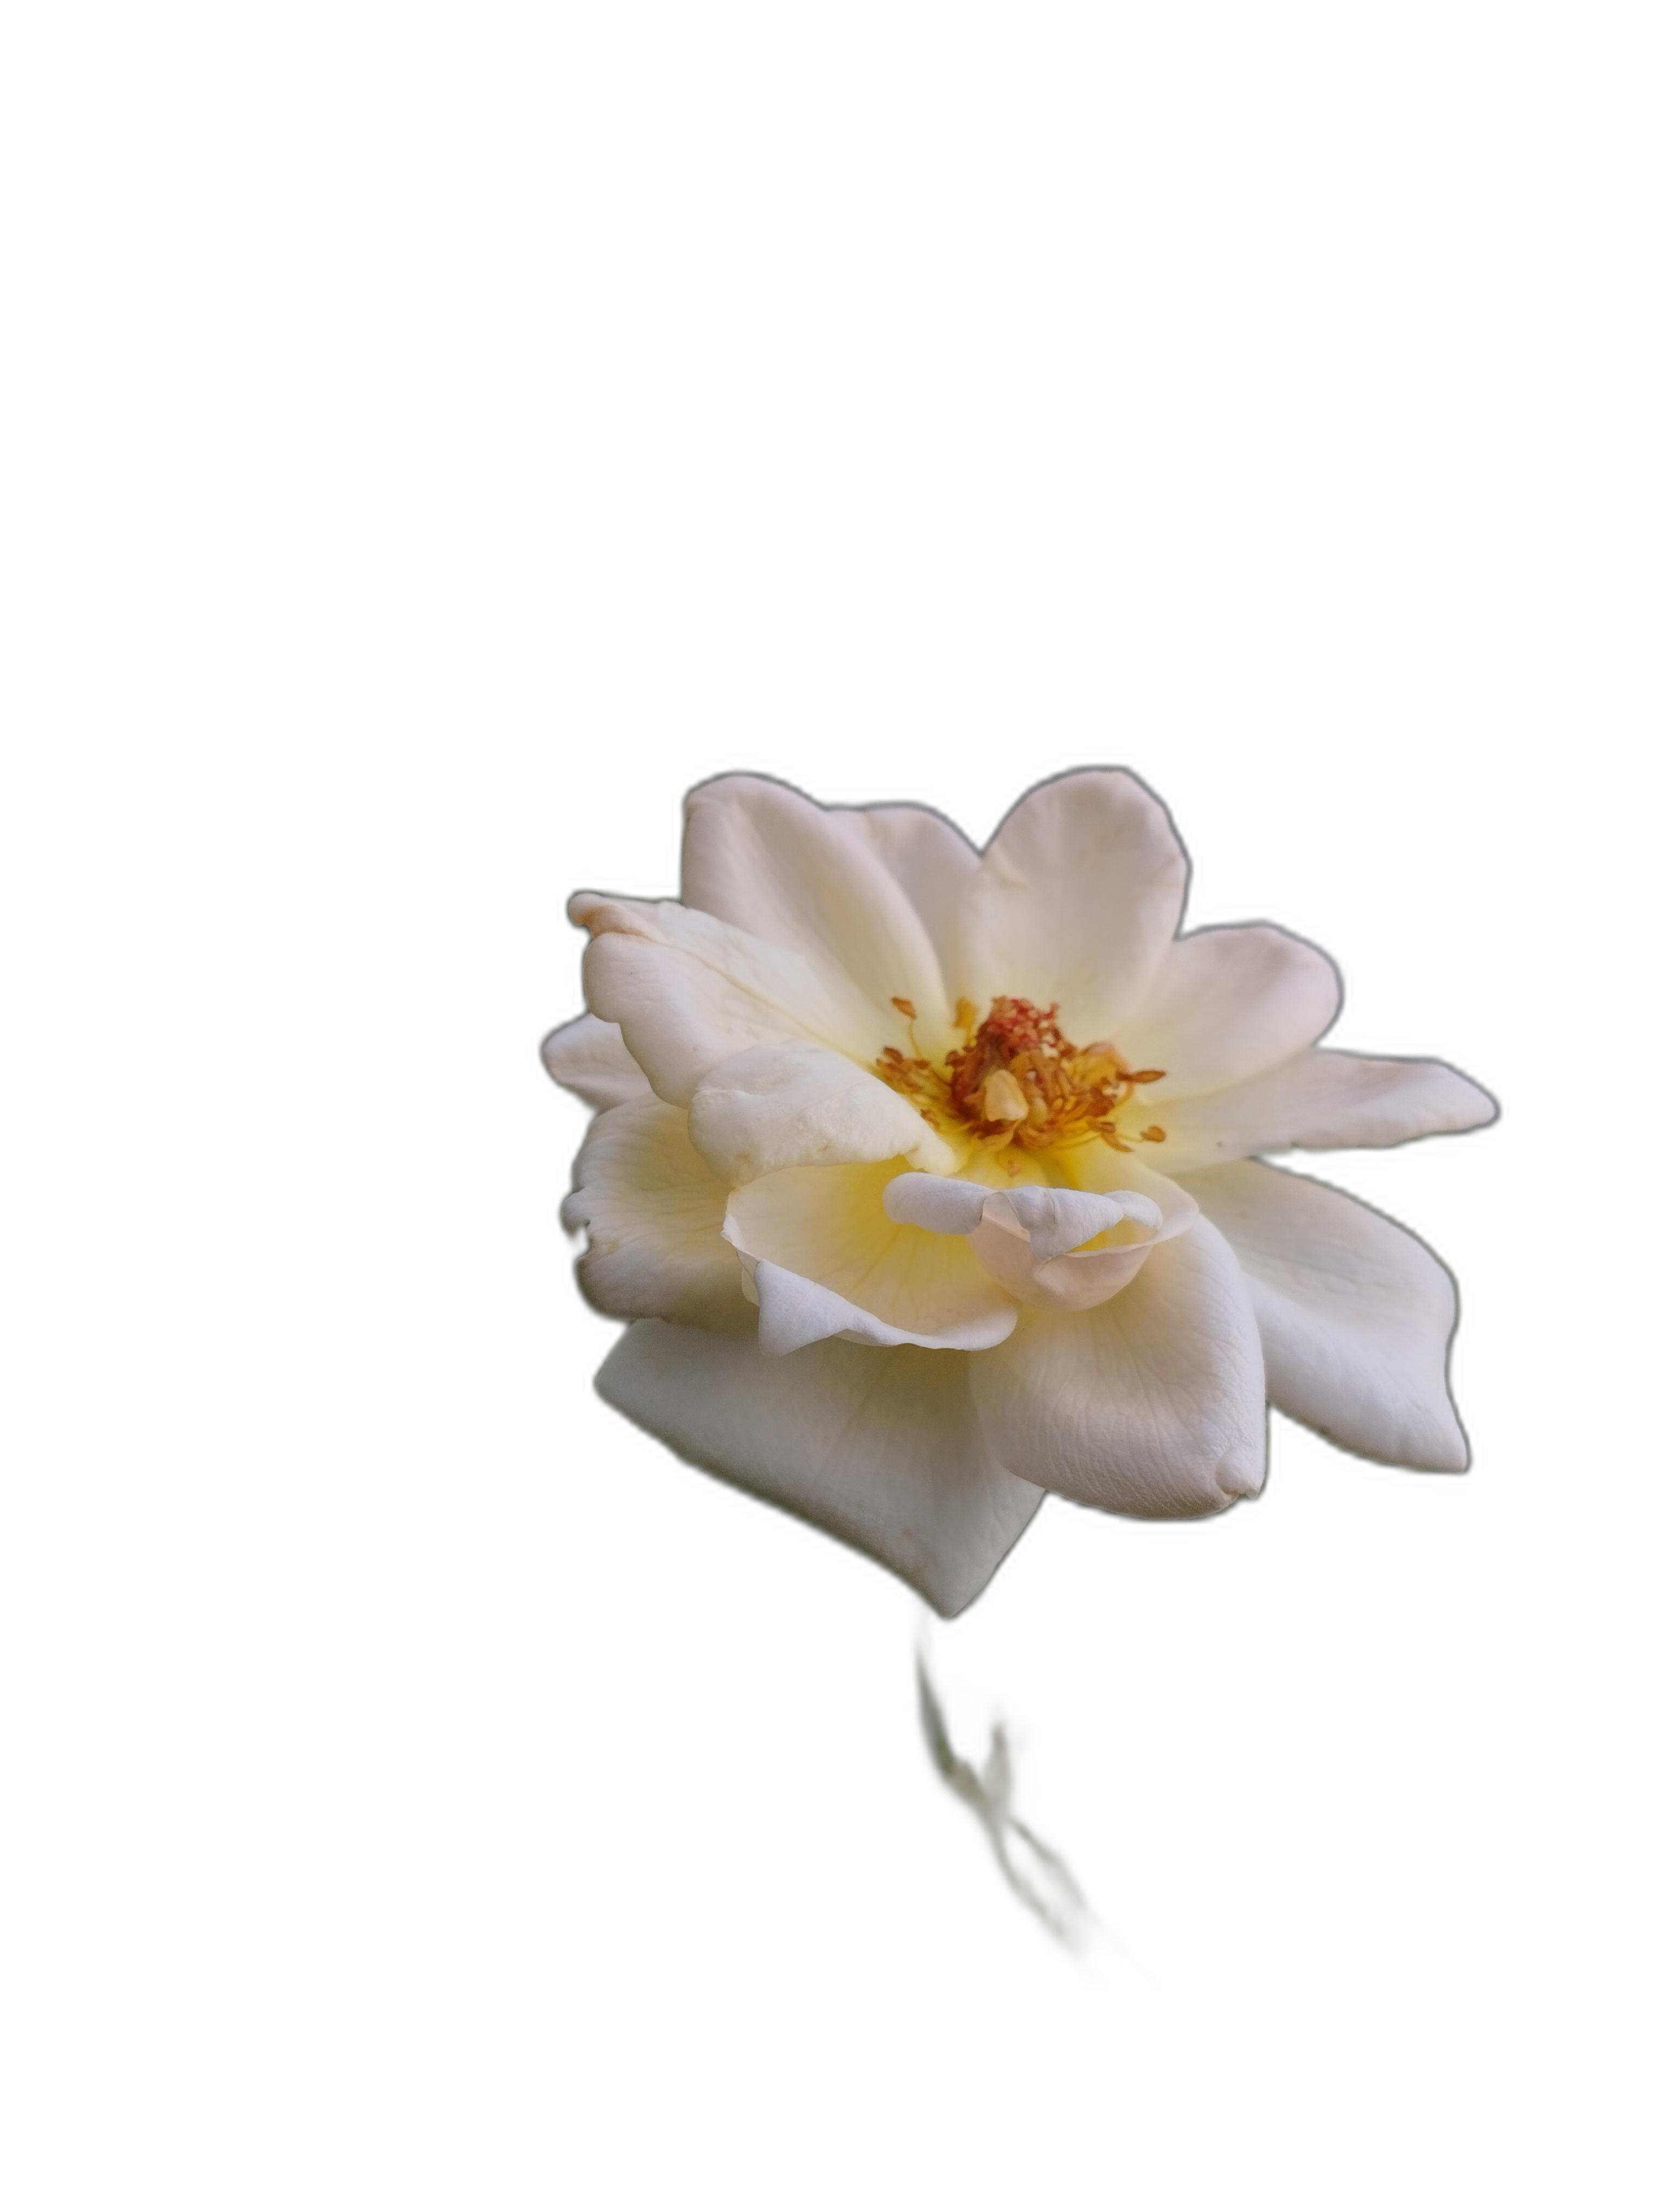
Label: Rose